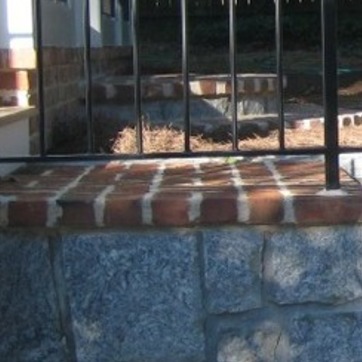
Material: brick